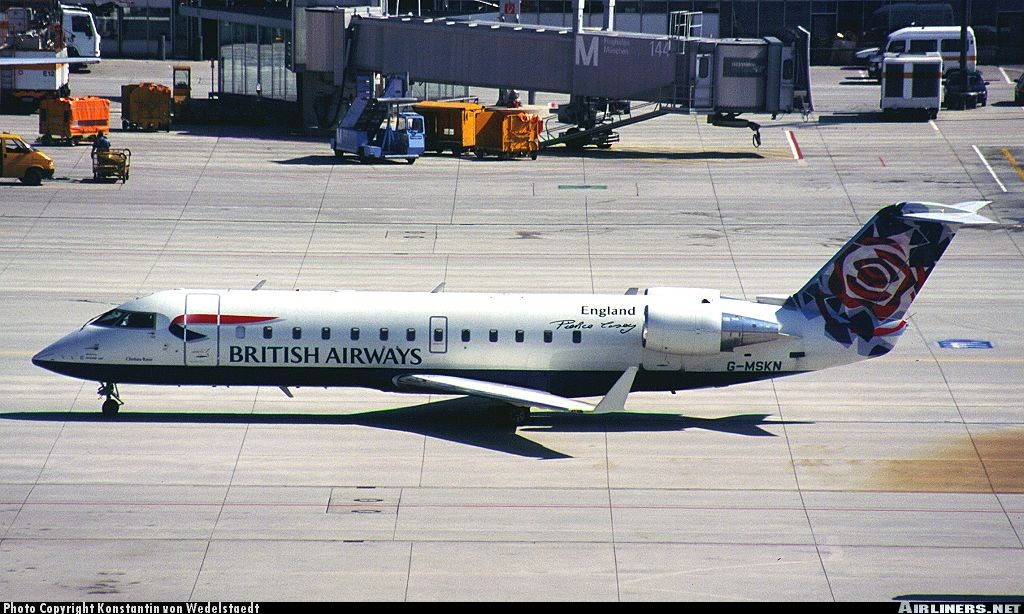
Vehicle type: Planes